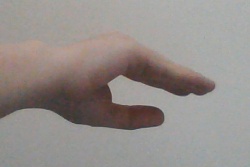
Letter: jeem